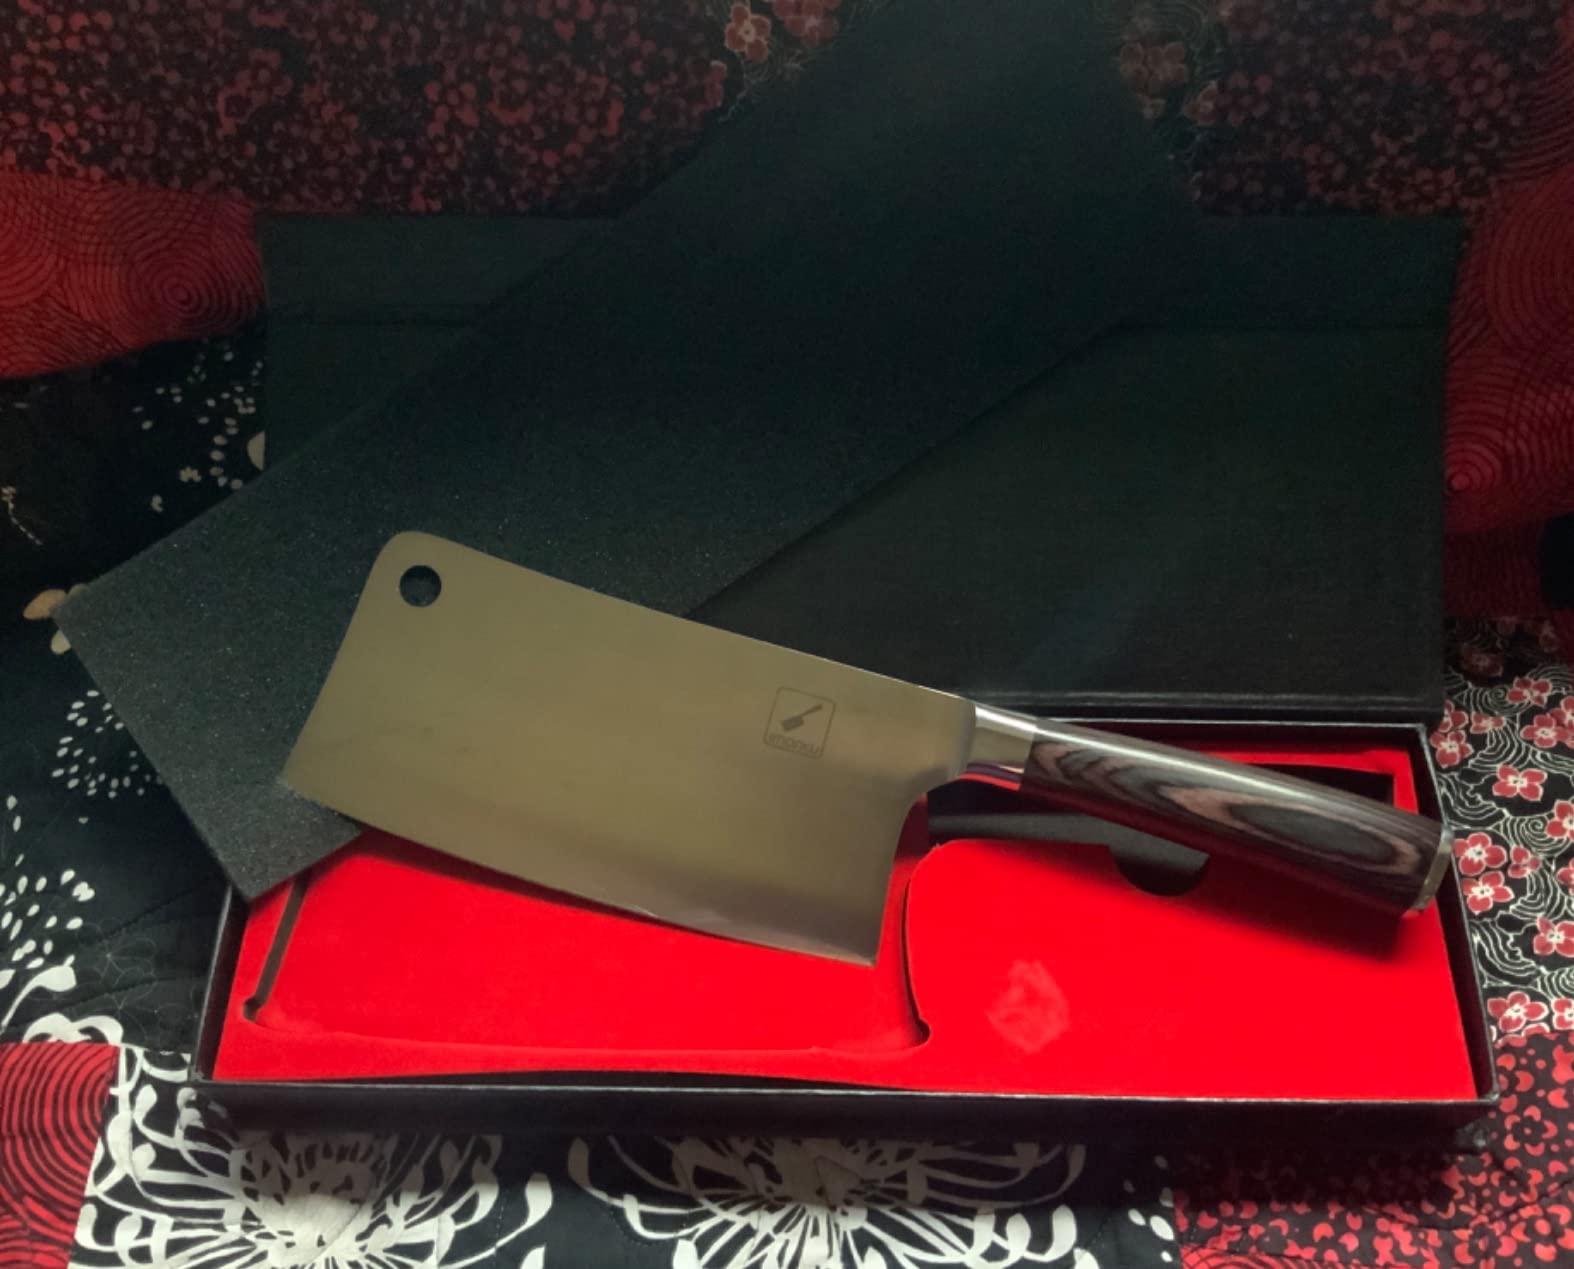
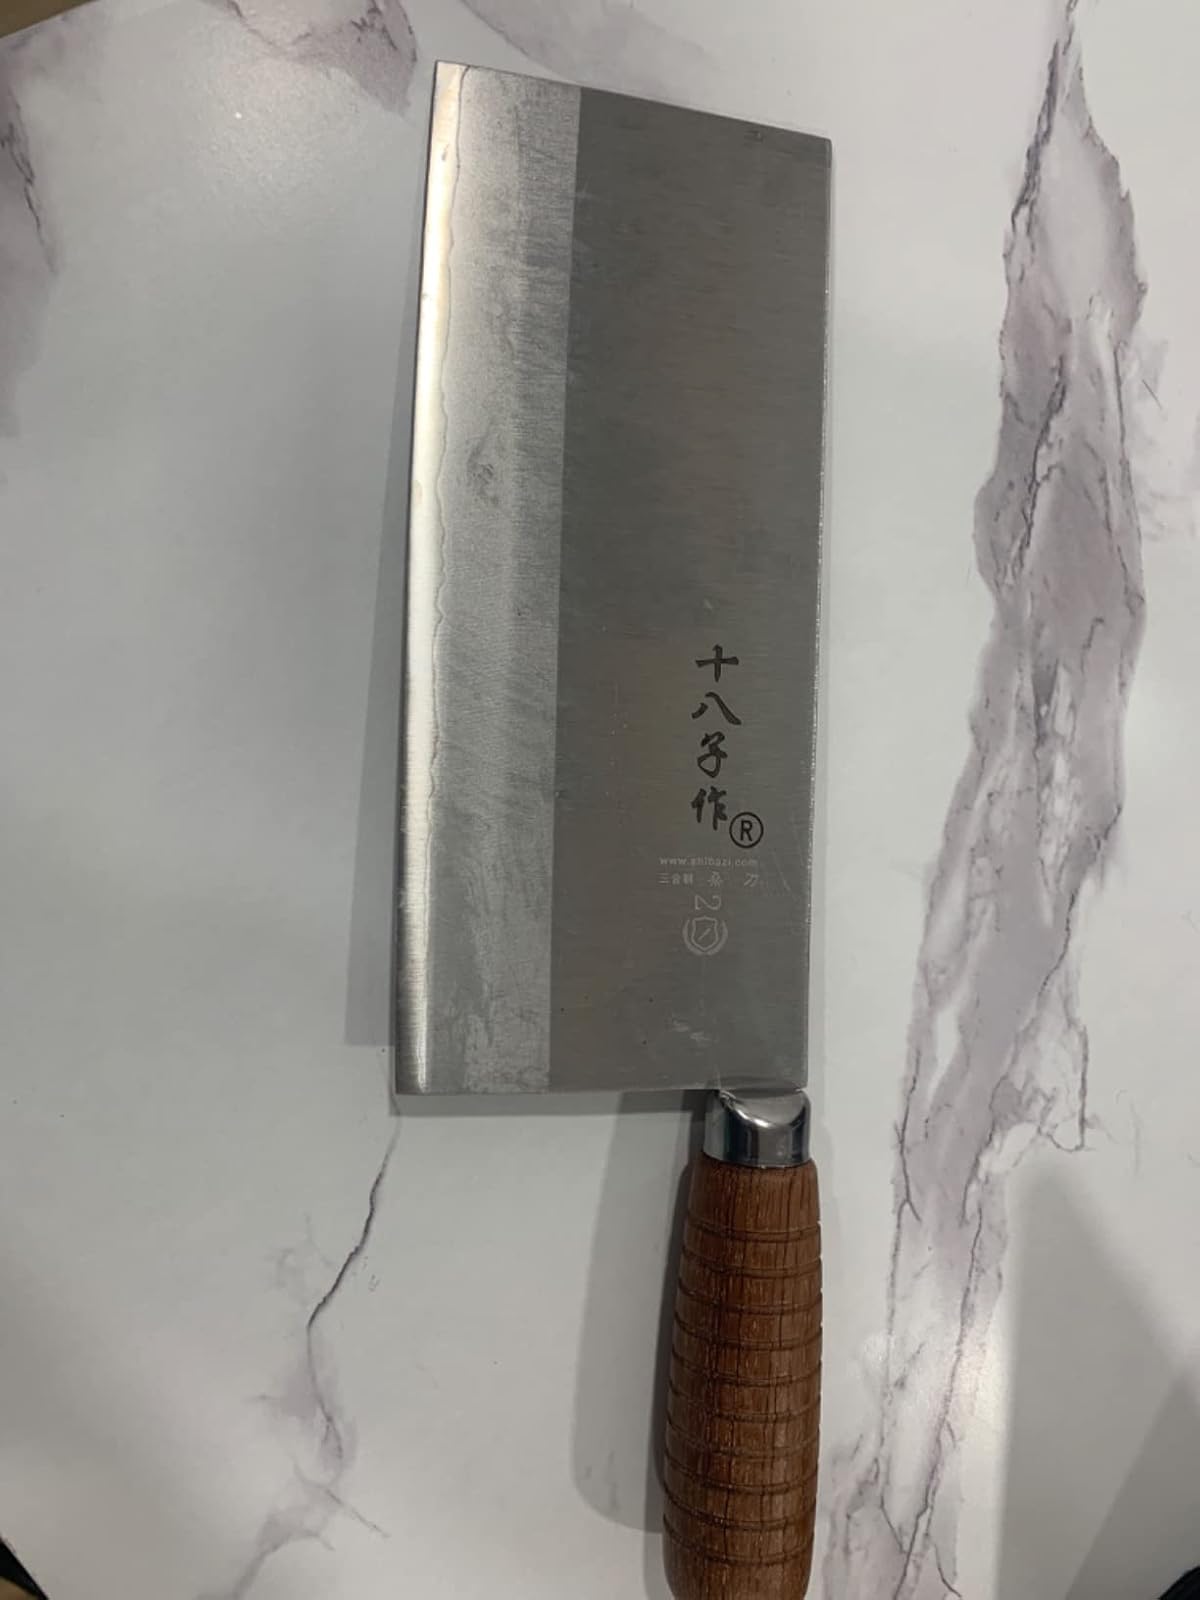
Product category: items_knife
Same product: no